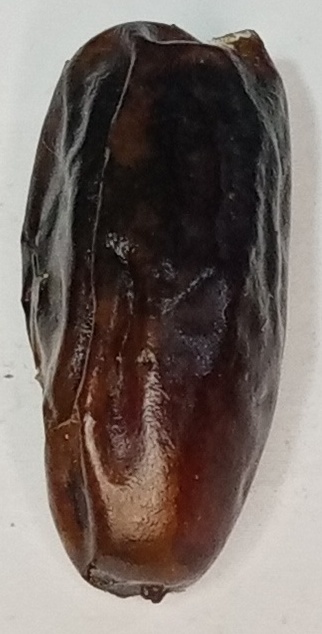
Variety: gajar
Size: small
Grade: grade-1